Frome

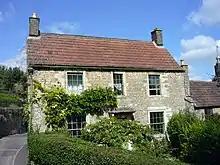
House on Bath Street

The town rests on Forest Marble which dates back to the Middle Jurassic, and has been used for local building. The area surrounding the town is Cornbrash, Oxford Clay and Greensand. Frome is unevenly built on high ground above the River Frome, which is crossed by a bridge in the town centre. The town centre is approximately above sea-level, whilst the outer parts of the town are between and above sea-level.